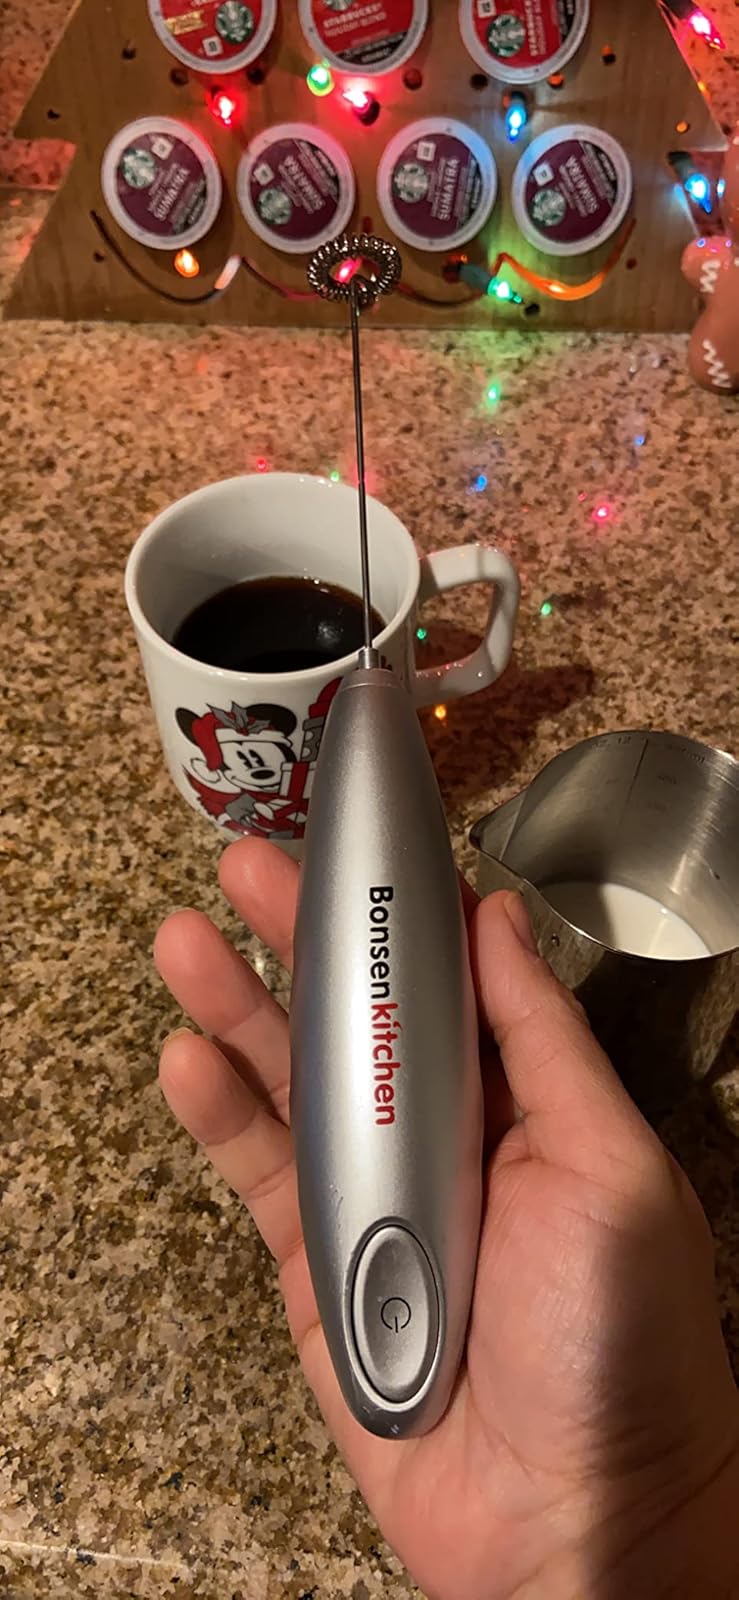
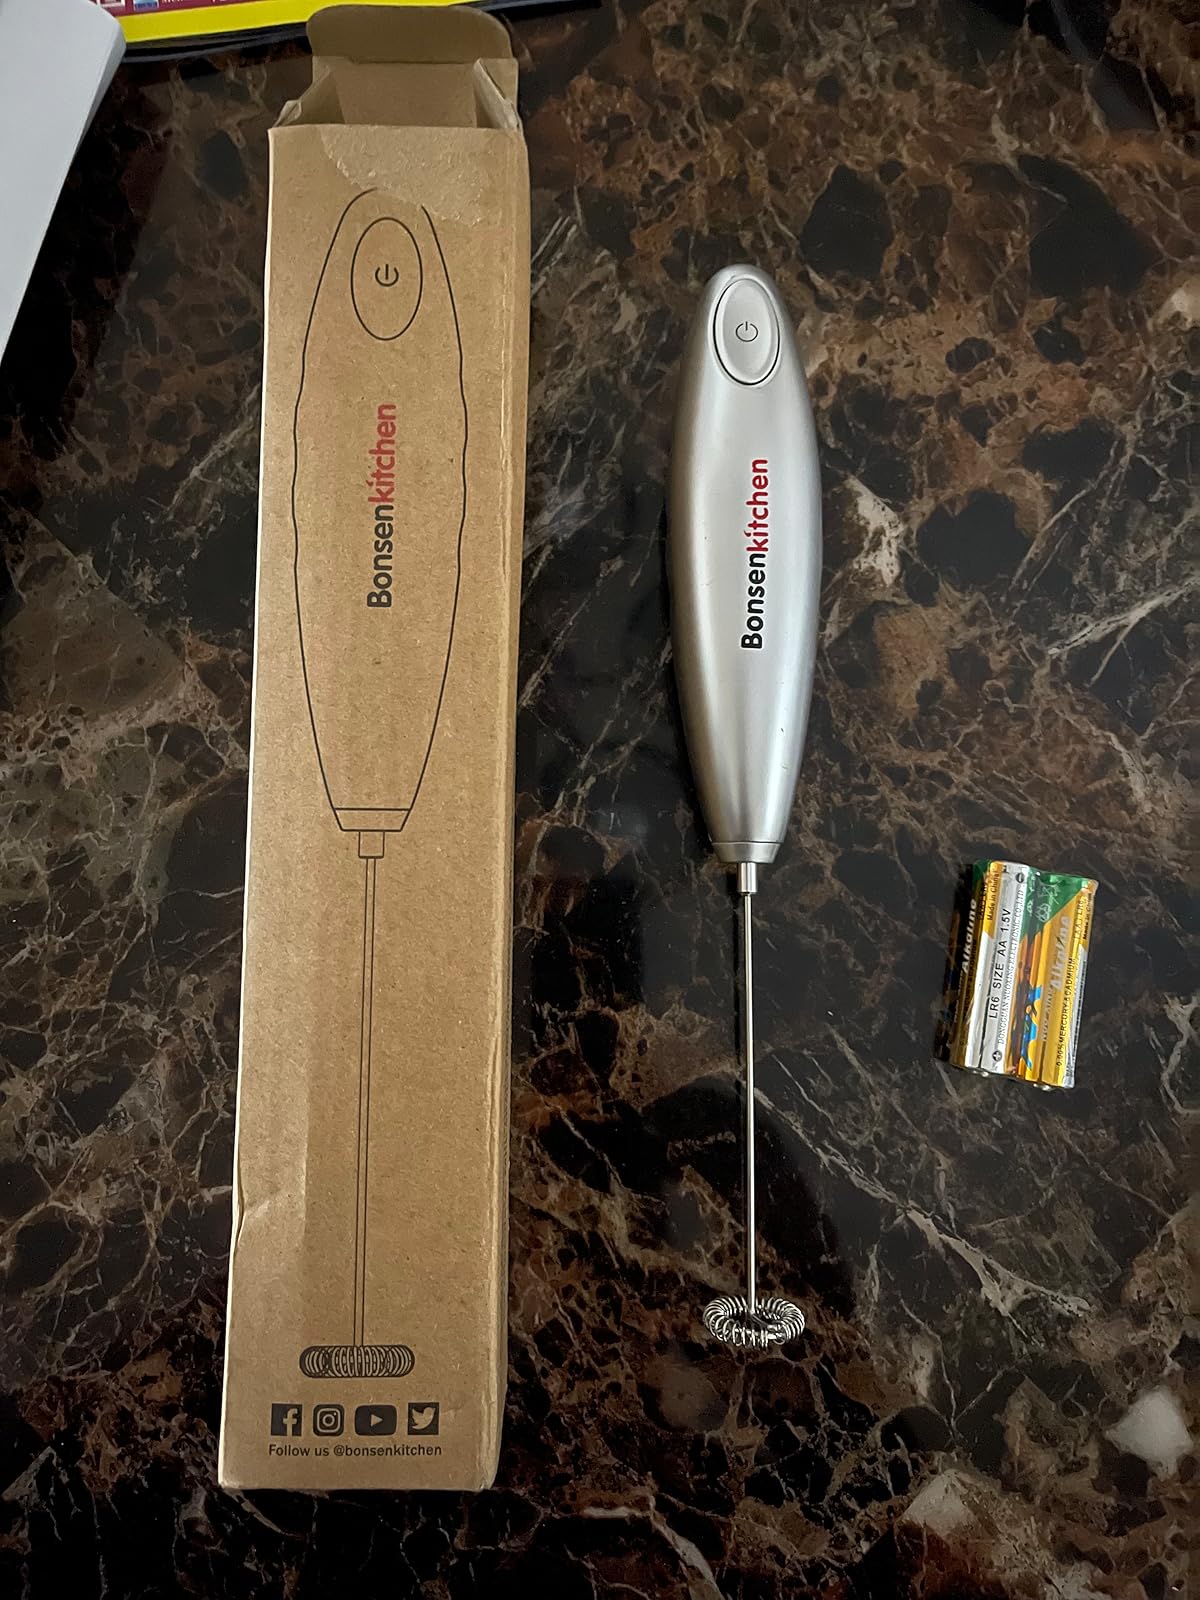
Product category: items_mixer
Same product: yes